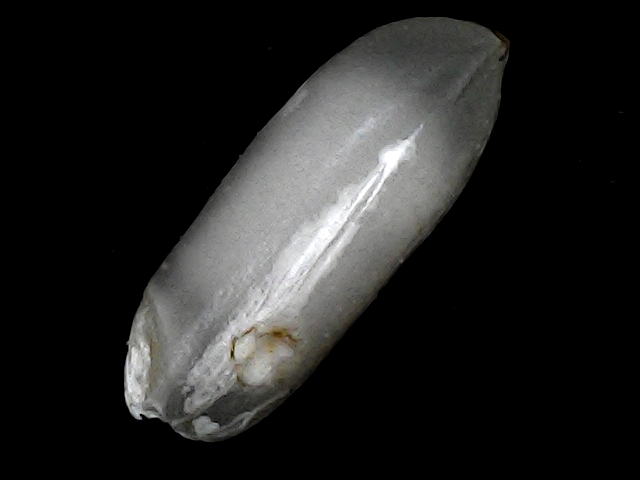
Rice variety: BRRI74